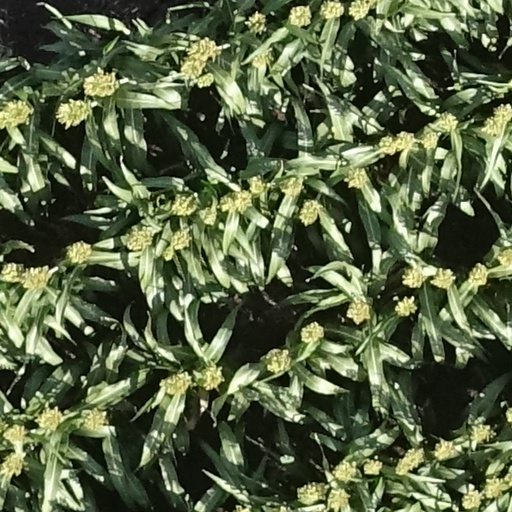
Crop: sorghum